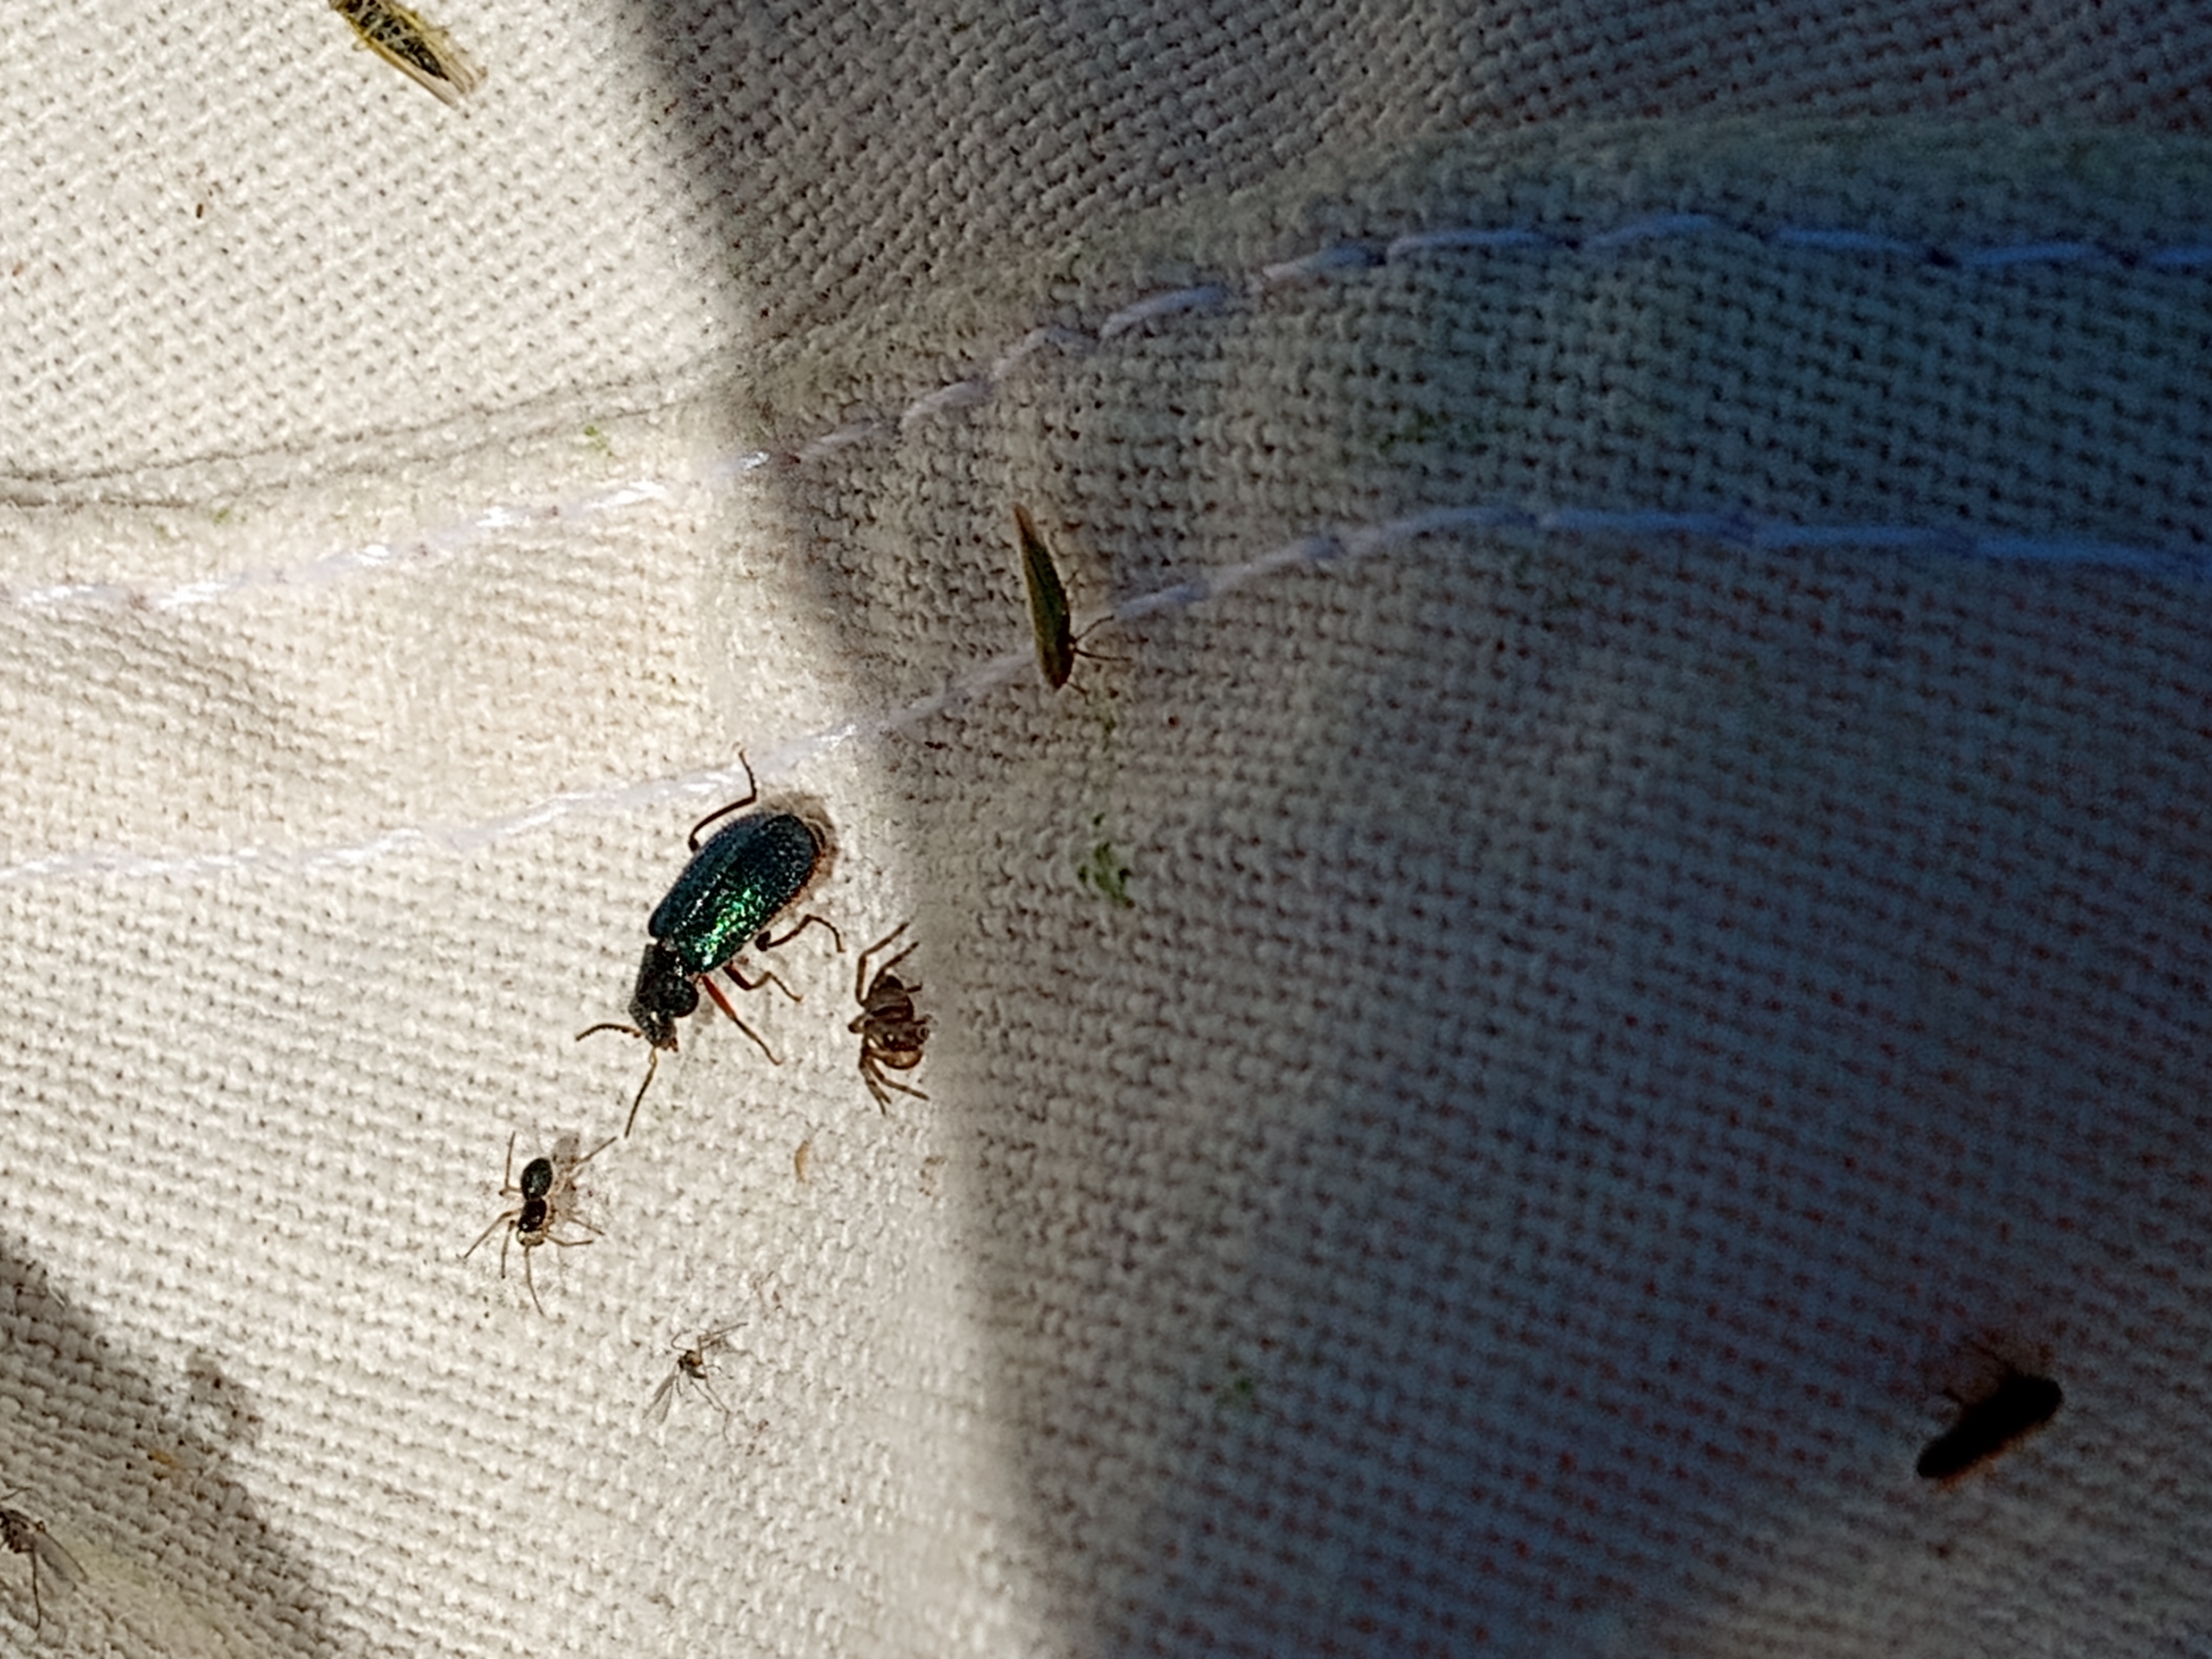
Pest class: occasional_pest